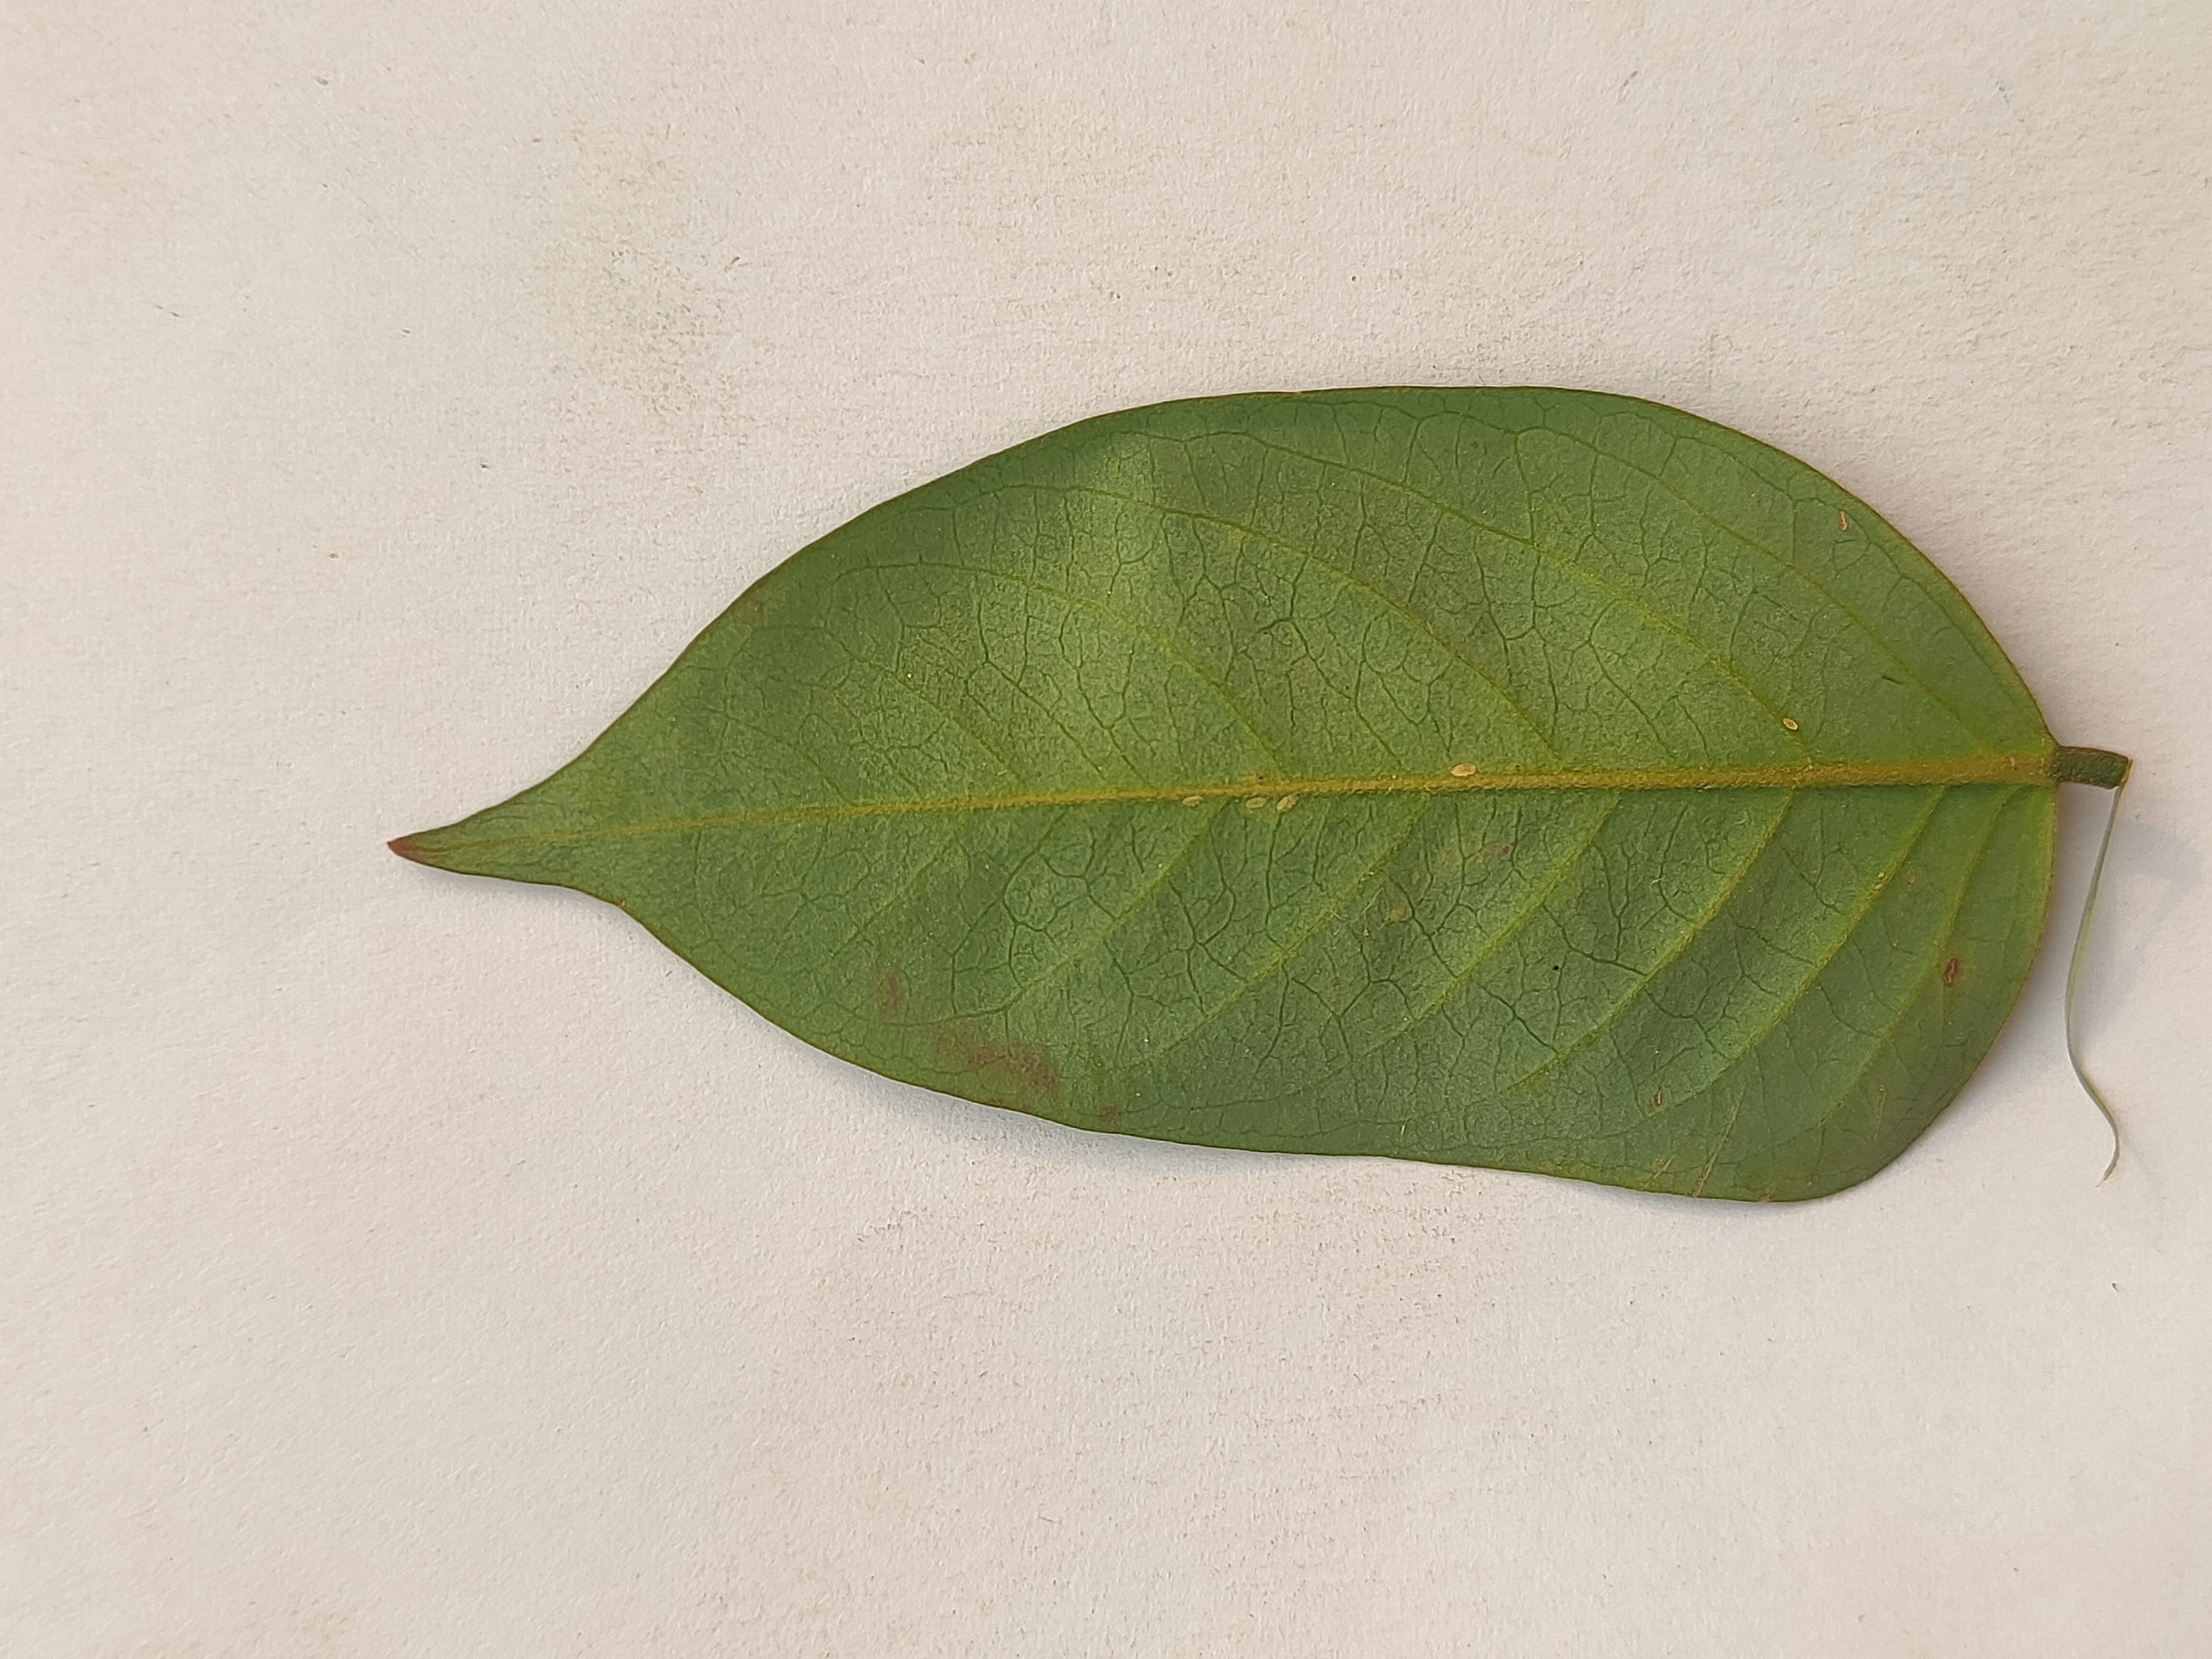
Leaf variety: Star Fruit